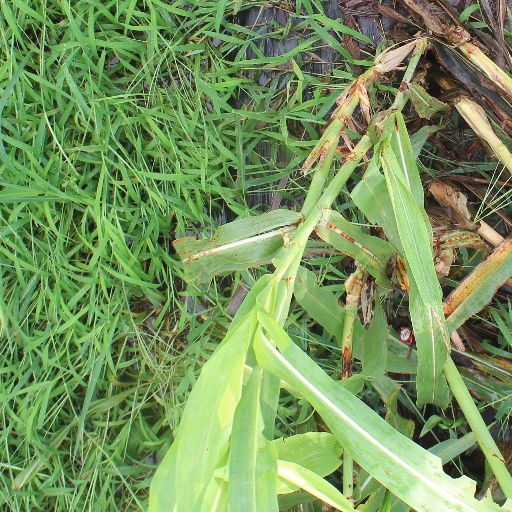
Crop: sorghum